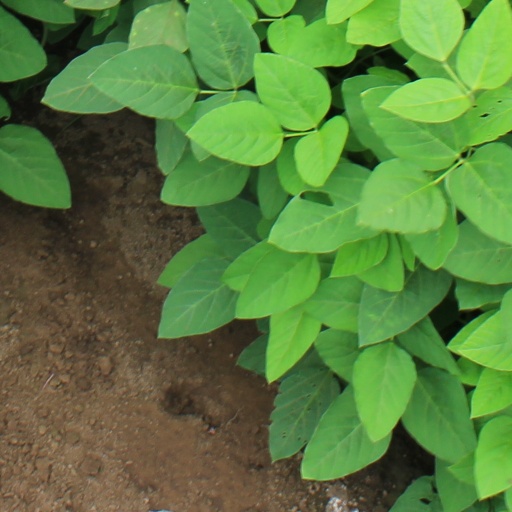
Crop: soybean